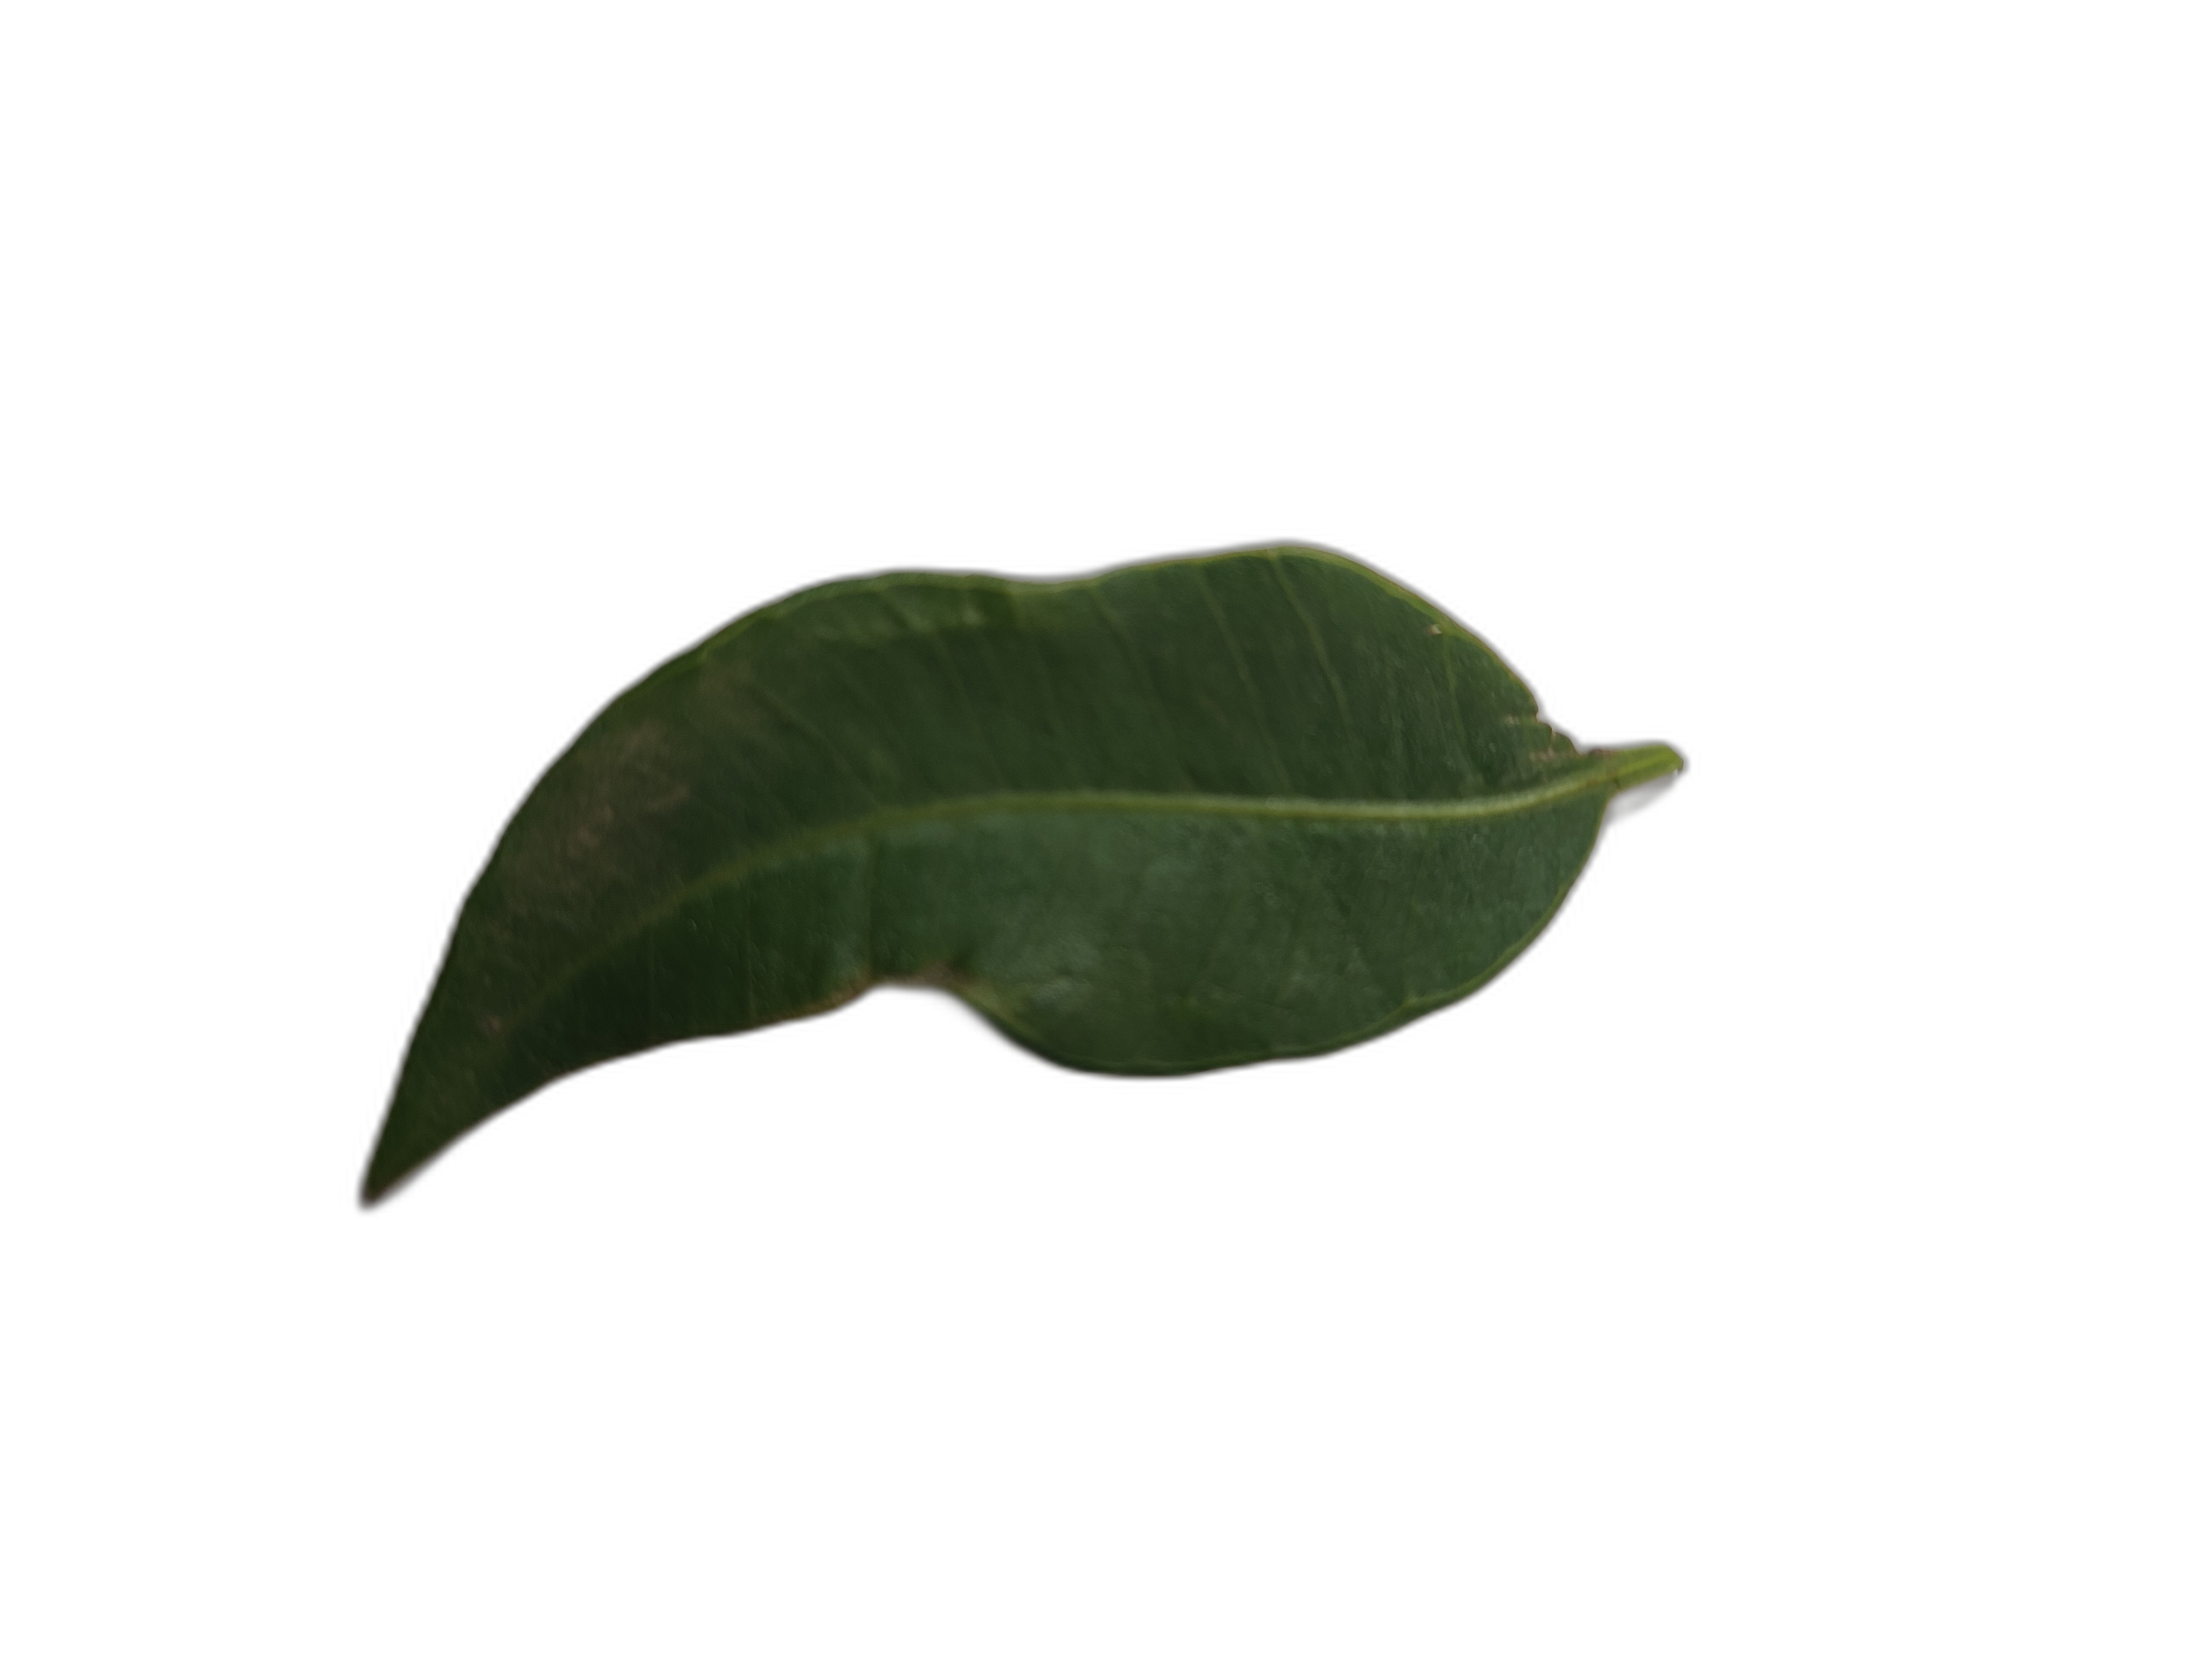
Label: healthy